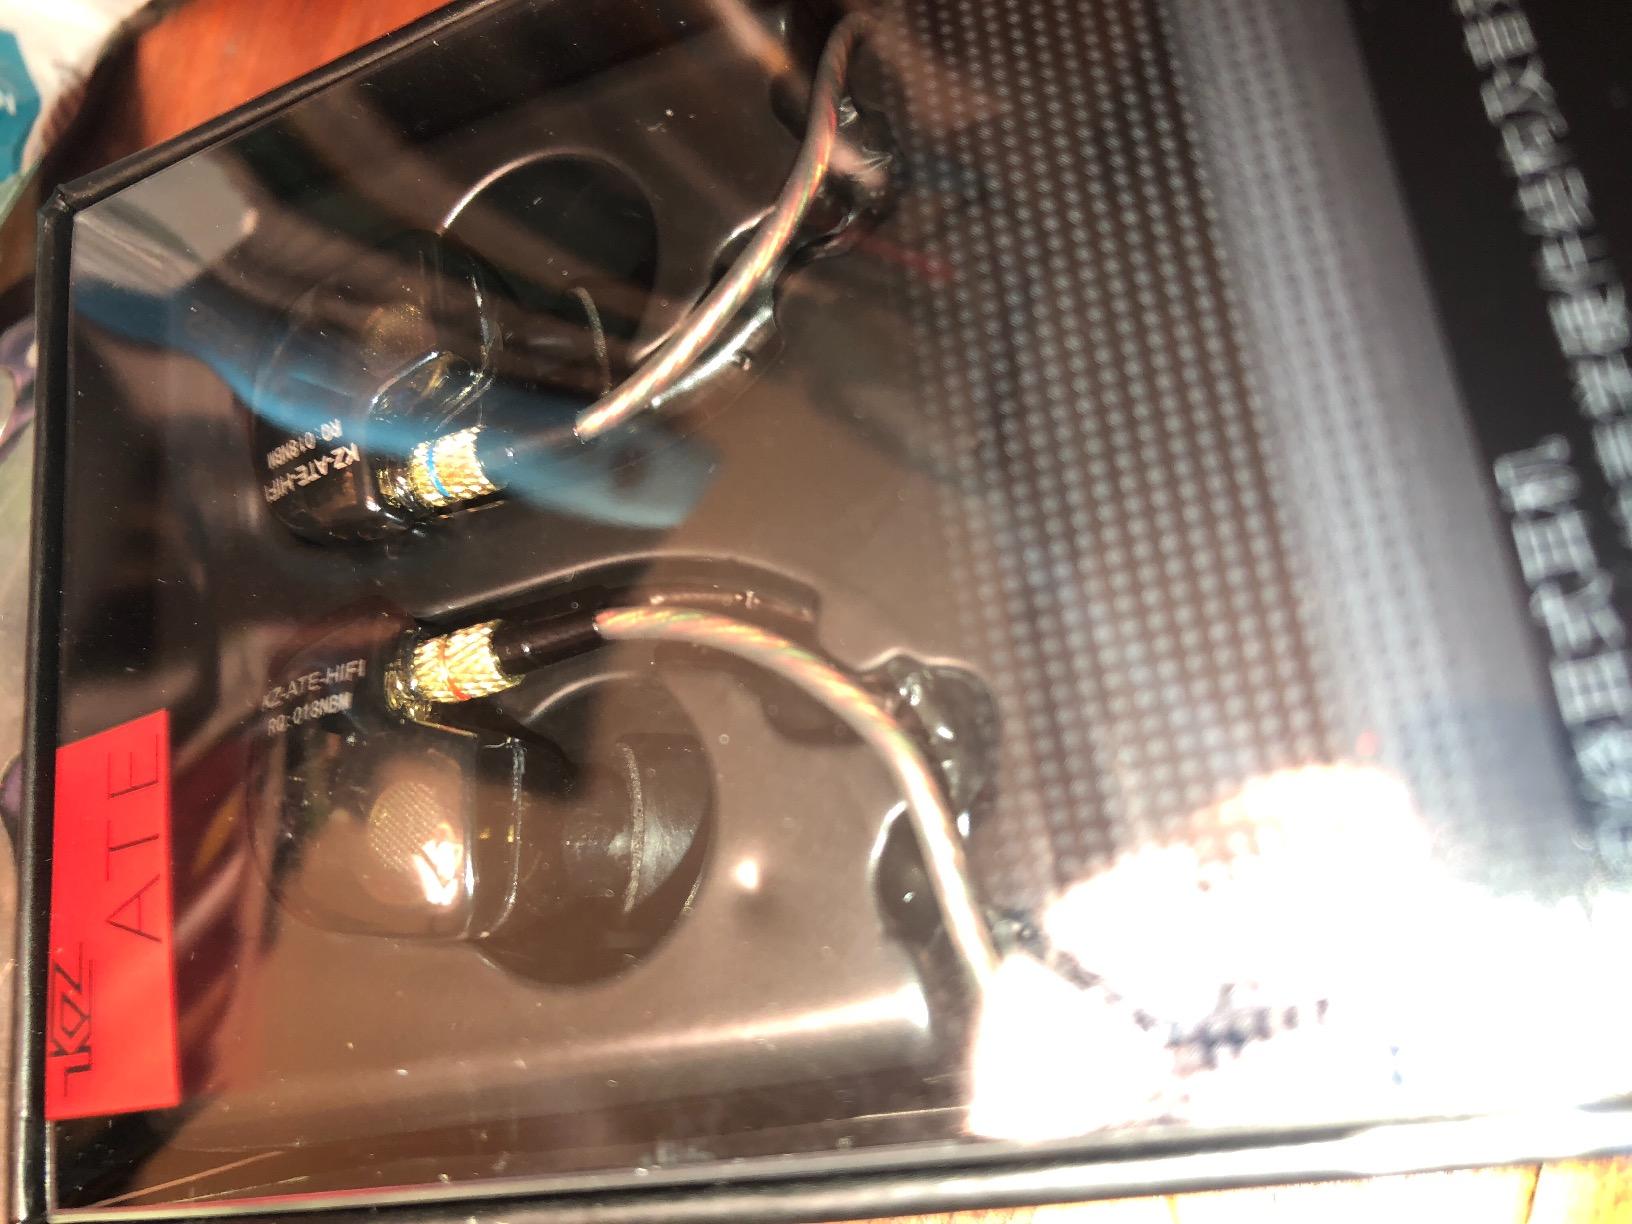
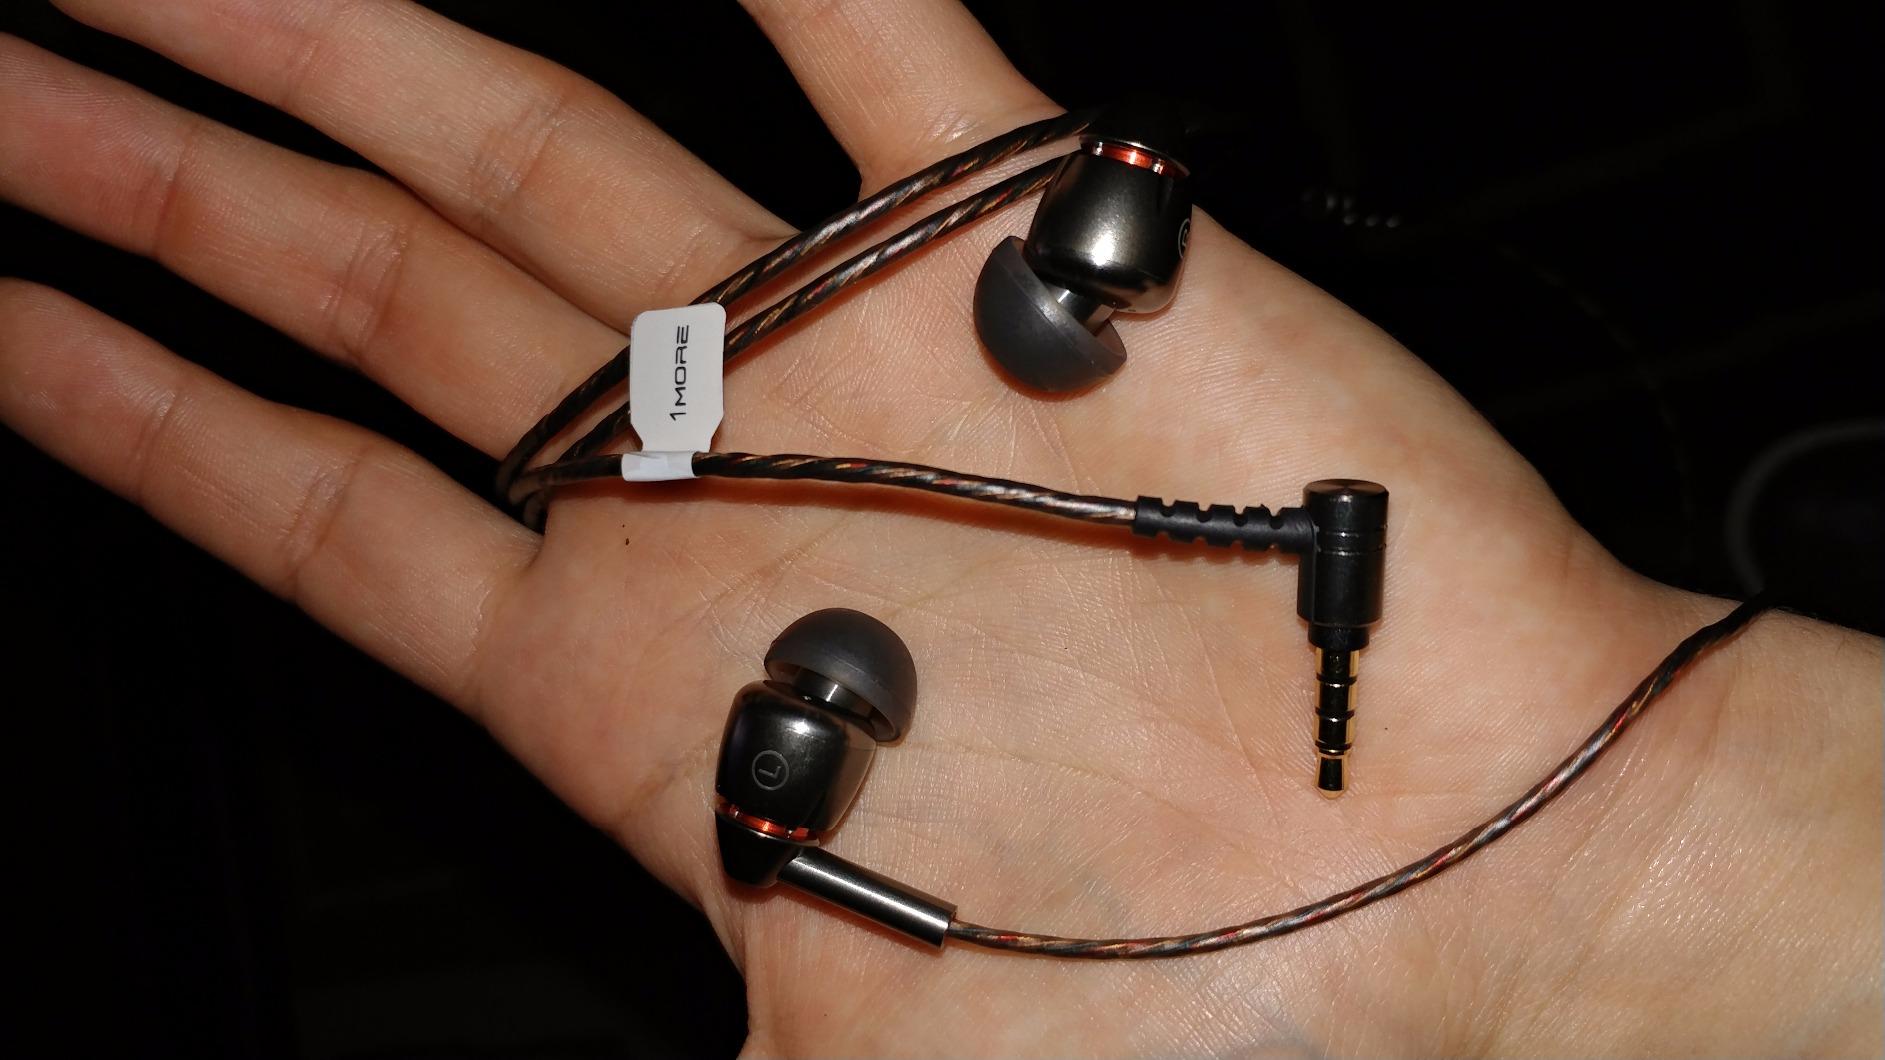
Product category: headphones
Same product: no